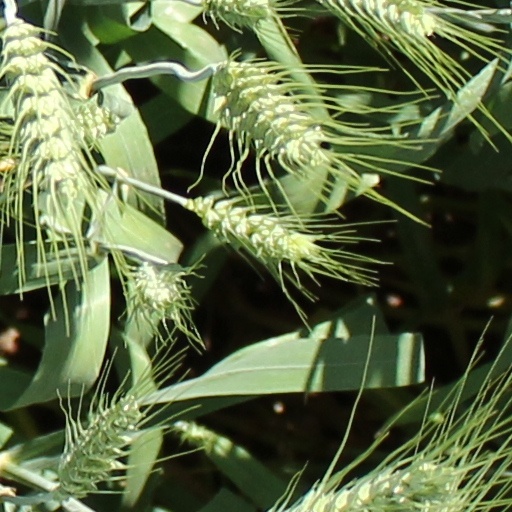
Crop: wheat